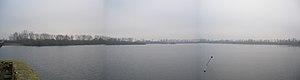
L'étang de Saclay.
Saclay est une commune française située à dix-neuf kilomètres au sud-ouest de Paris, dans le département de l'Essonne, en région Île-de-France.
Les étangs de Saclay, également appelés étangs inférieurs sont deux étangs, l'étang Neuf et l'étang Vieux, situés sur le plateau de Saclay, aménagés au XVIIᵉ siècle pour approvisionner en eau les parties basses du parc de Versailles.